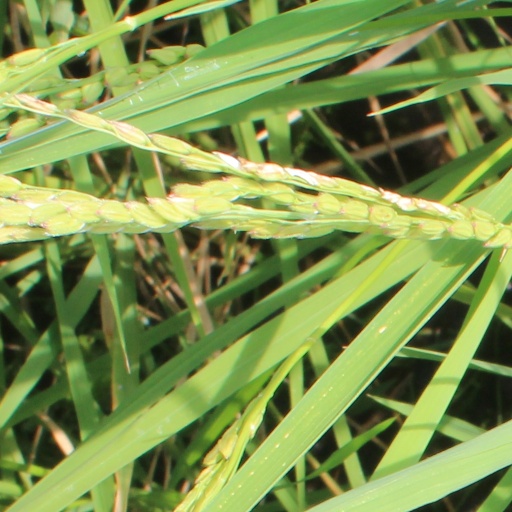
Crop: rice